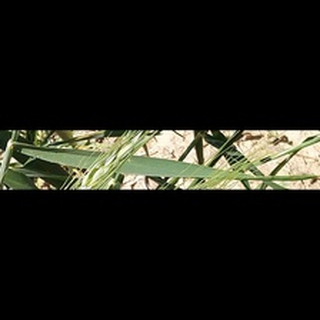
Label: healthy_wheat